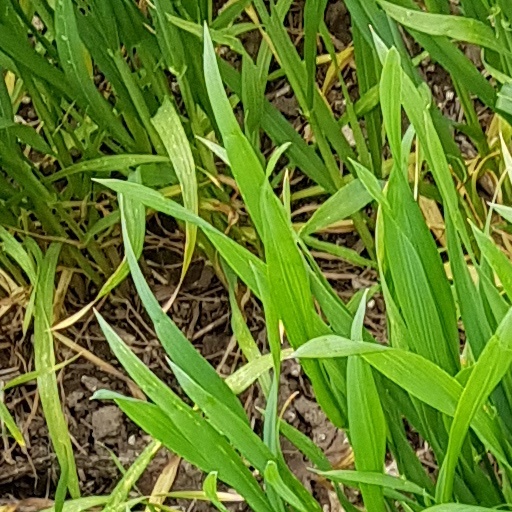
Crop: wheat